Eden Prairie High School

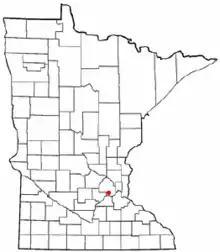
Map of Minnesota with Eden Prairie highlighted

In 2021–2022 Eden Prairie High School had 2,811 students. 53% of students were White, 17% were African American, 14% were Asian, 9% were Hispanic, and 6% were two or more races.